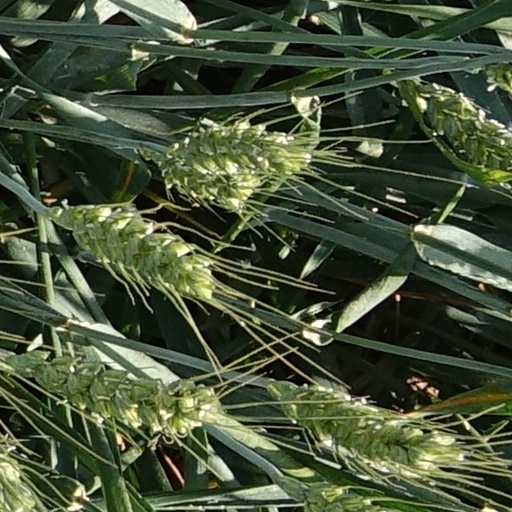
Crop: wheat